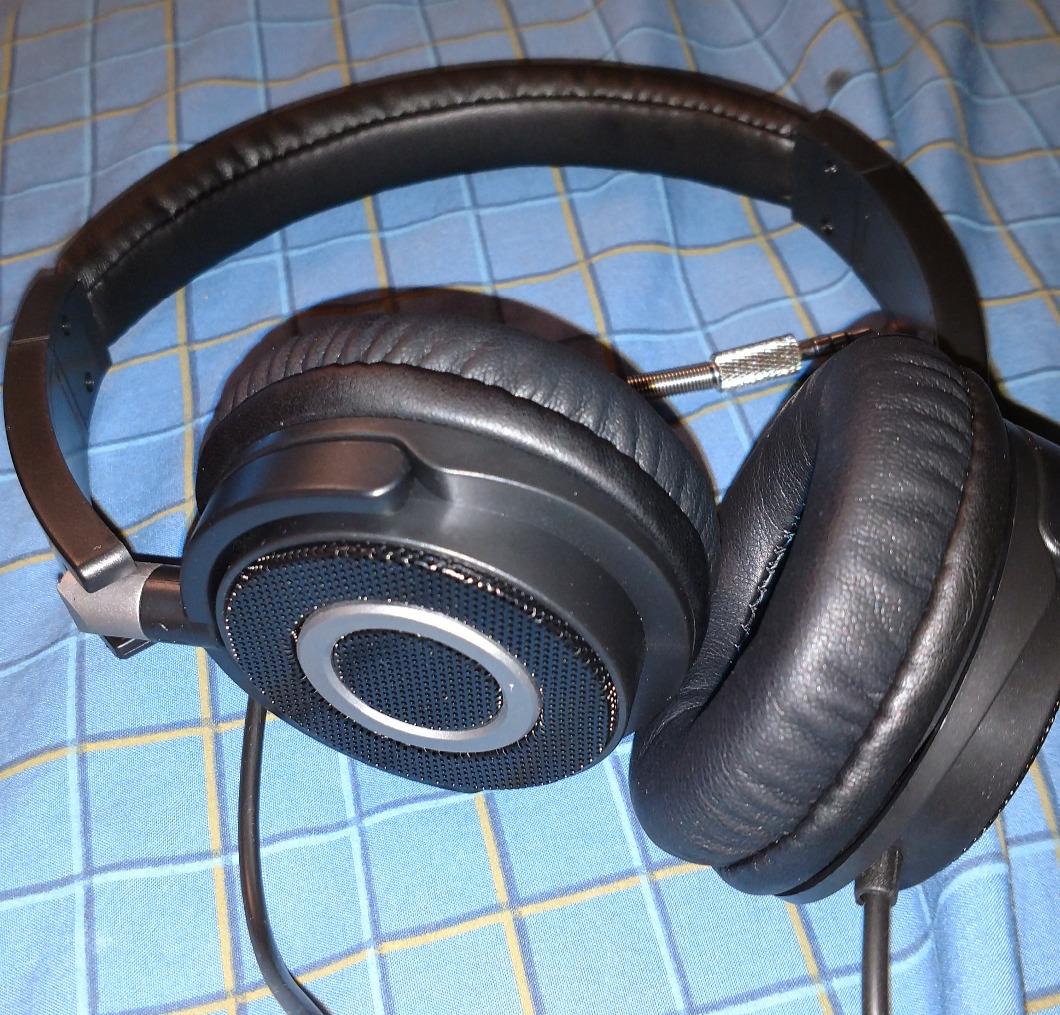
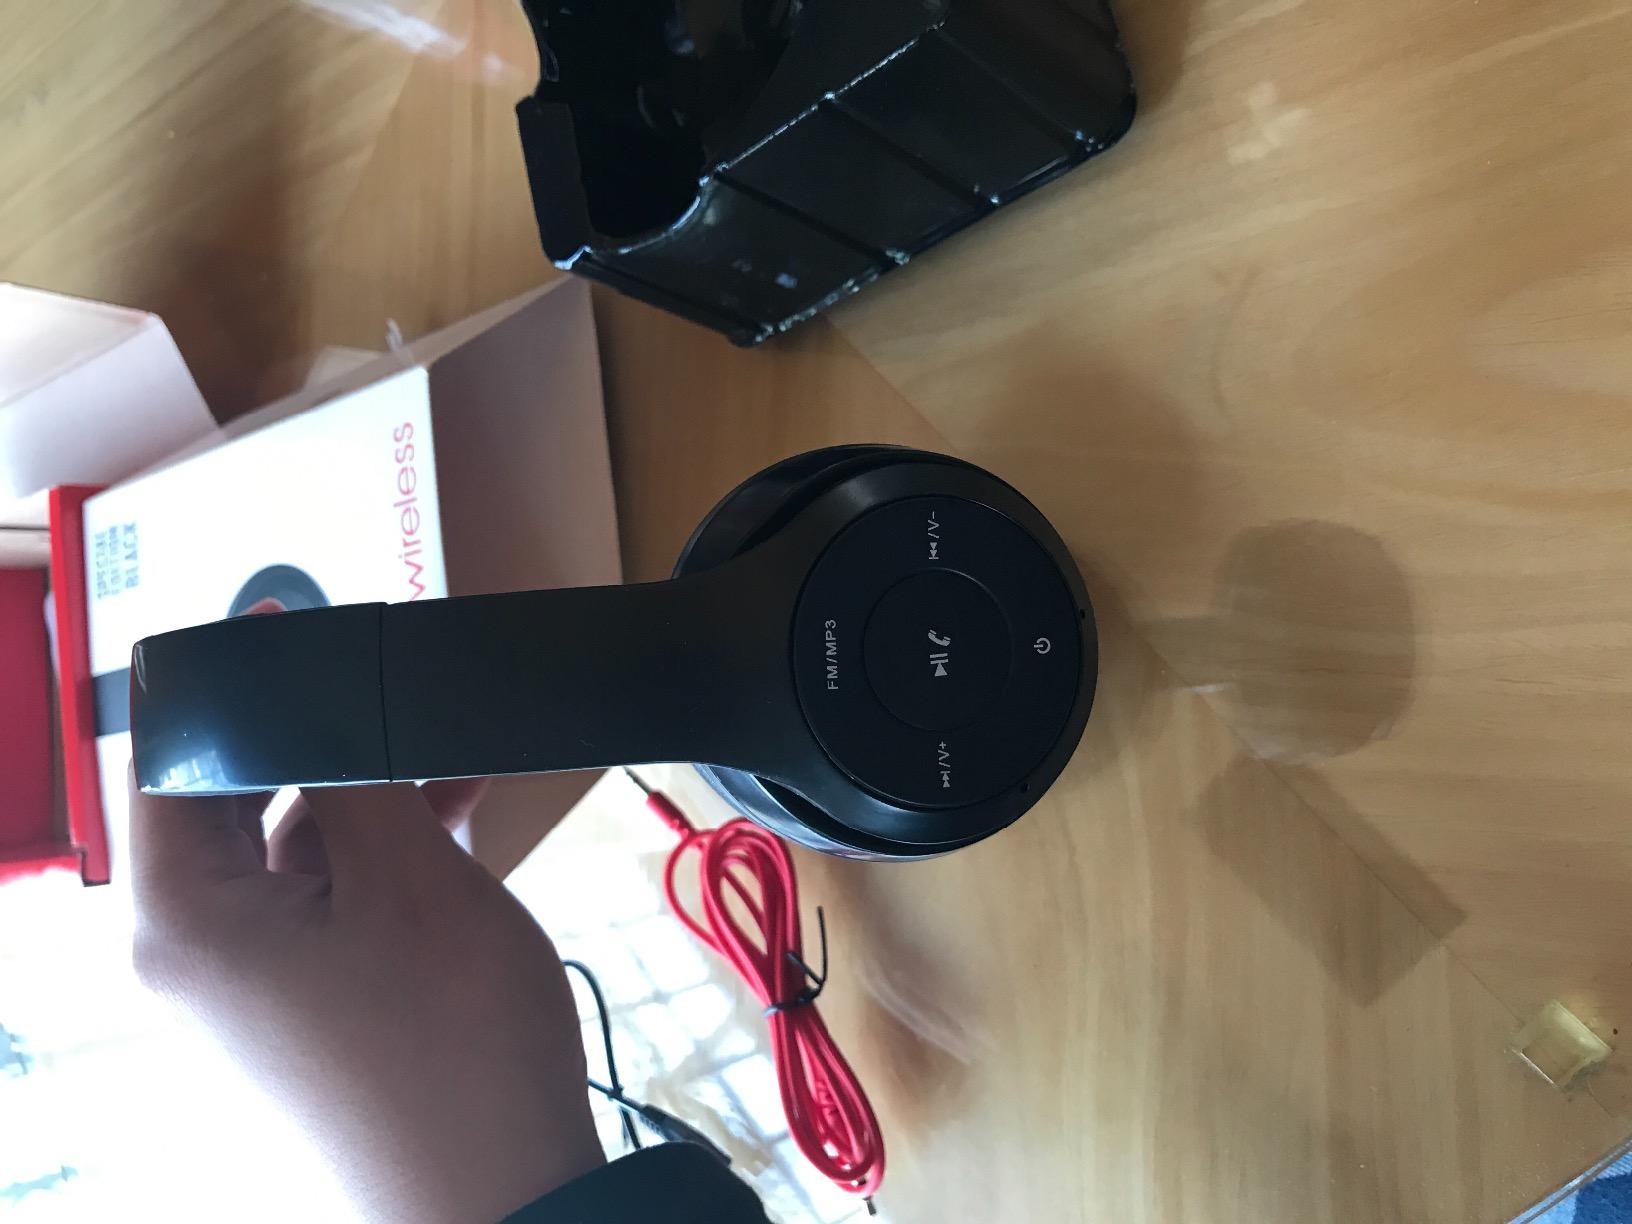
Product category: headphones
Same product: no